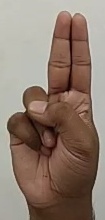
ASL sign: U